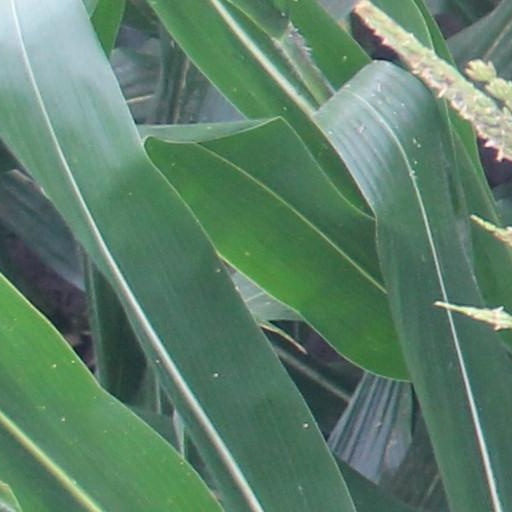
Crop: maize; corn